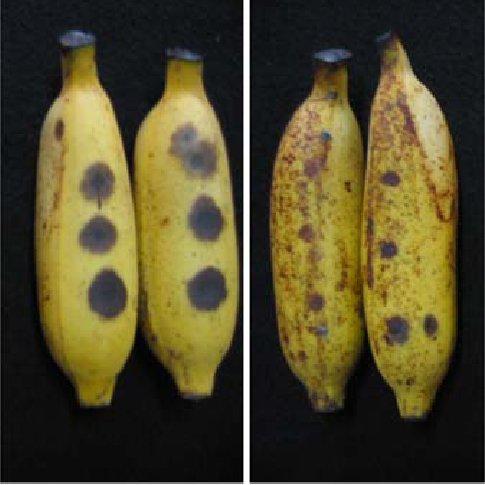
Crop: unknown
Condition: banana_banana_anthracnose